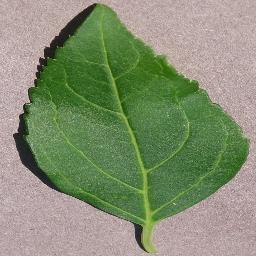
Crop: cherry
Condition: (including_sour)_healthy